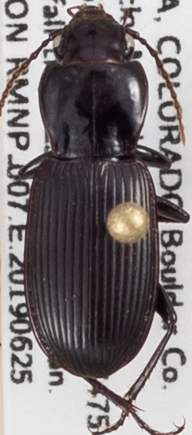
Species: Pterostichus protractus
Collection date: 2019-06-25
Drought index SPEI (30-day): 0.632
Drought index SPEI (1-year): -0.46
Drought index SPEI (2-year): -0.556